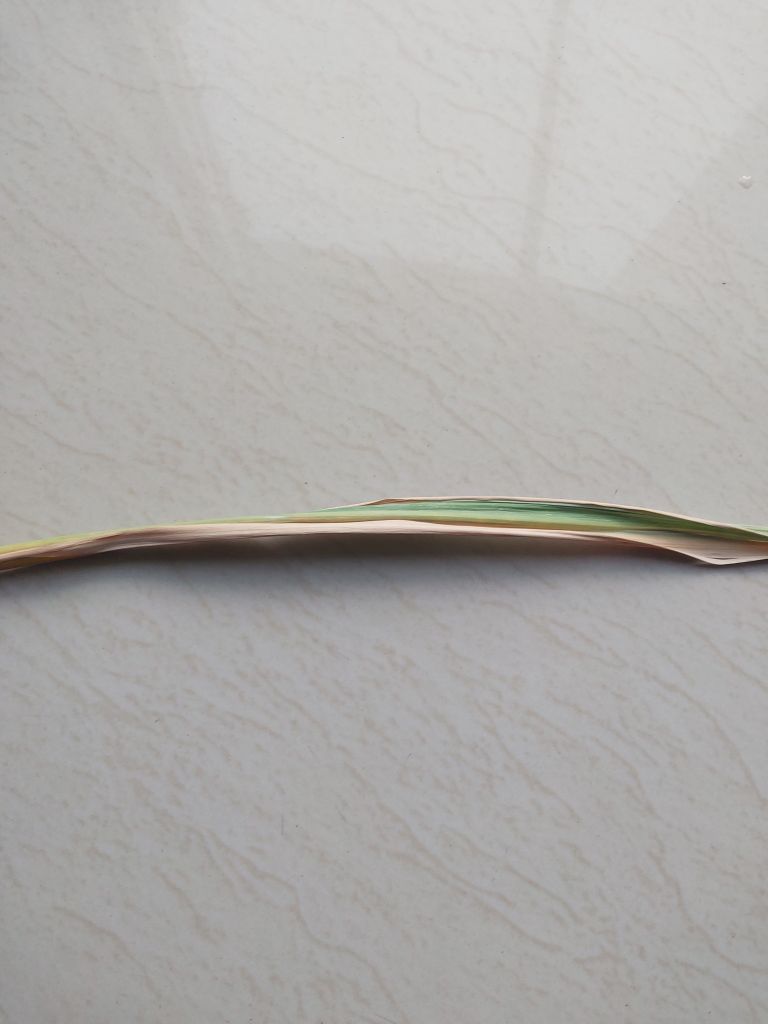
Label: Dried